Waluburg

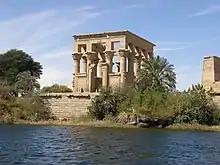
Syene, in Egypt

Schubart suggests that Waluburg may have accompanied Germanic auxiliary troops who were sent to the southern Egyptian border. During the Byzantine era, Germanic troops appear to have been stationed there, which is shown by the find of a fragment of the Gothic Bible in Egypt, and seeresses often accompanied Germanic troops. Enright considers it unlikely for her to have arrived at the location unless she followed a warband of auxiliary troops of her own tribe, and perhaps, the seeresses Veleda, Aurinia, and Ganna often accompanied the troops of their warlords. However, although, there are abundant records of Germanic troops in Egypt and three cohorts in Syene in the fourth and fifth centuries, there is no evidence of a Germanic garrison in Syene during the first and the second centuries AD. Consequently, it has been suggested that the ostracon is from a later time, but the ethnonym, or cult name, "Semnones" did not survive the seonnd century, and it was last attested in 179/180 AD by Cassius Dio.